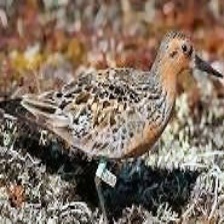
Species: RED KNOT
Scientific name: CALIDRIS CANUTUS
ImageNet parent category: red-backed_sandpiper